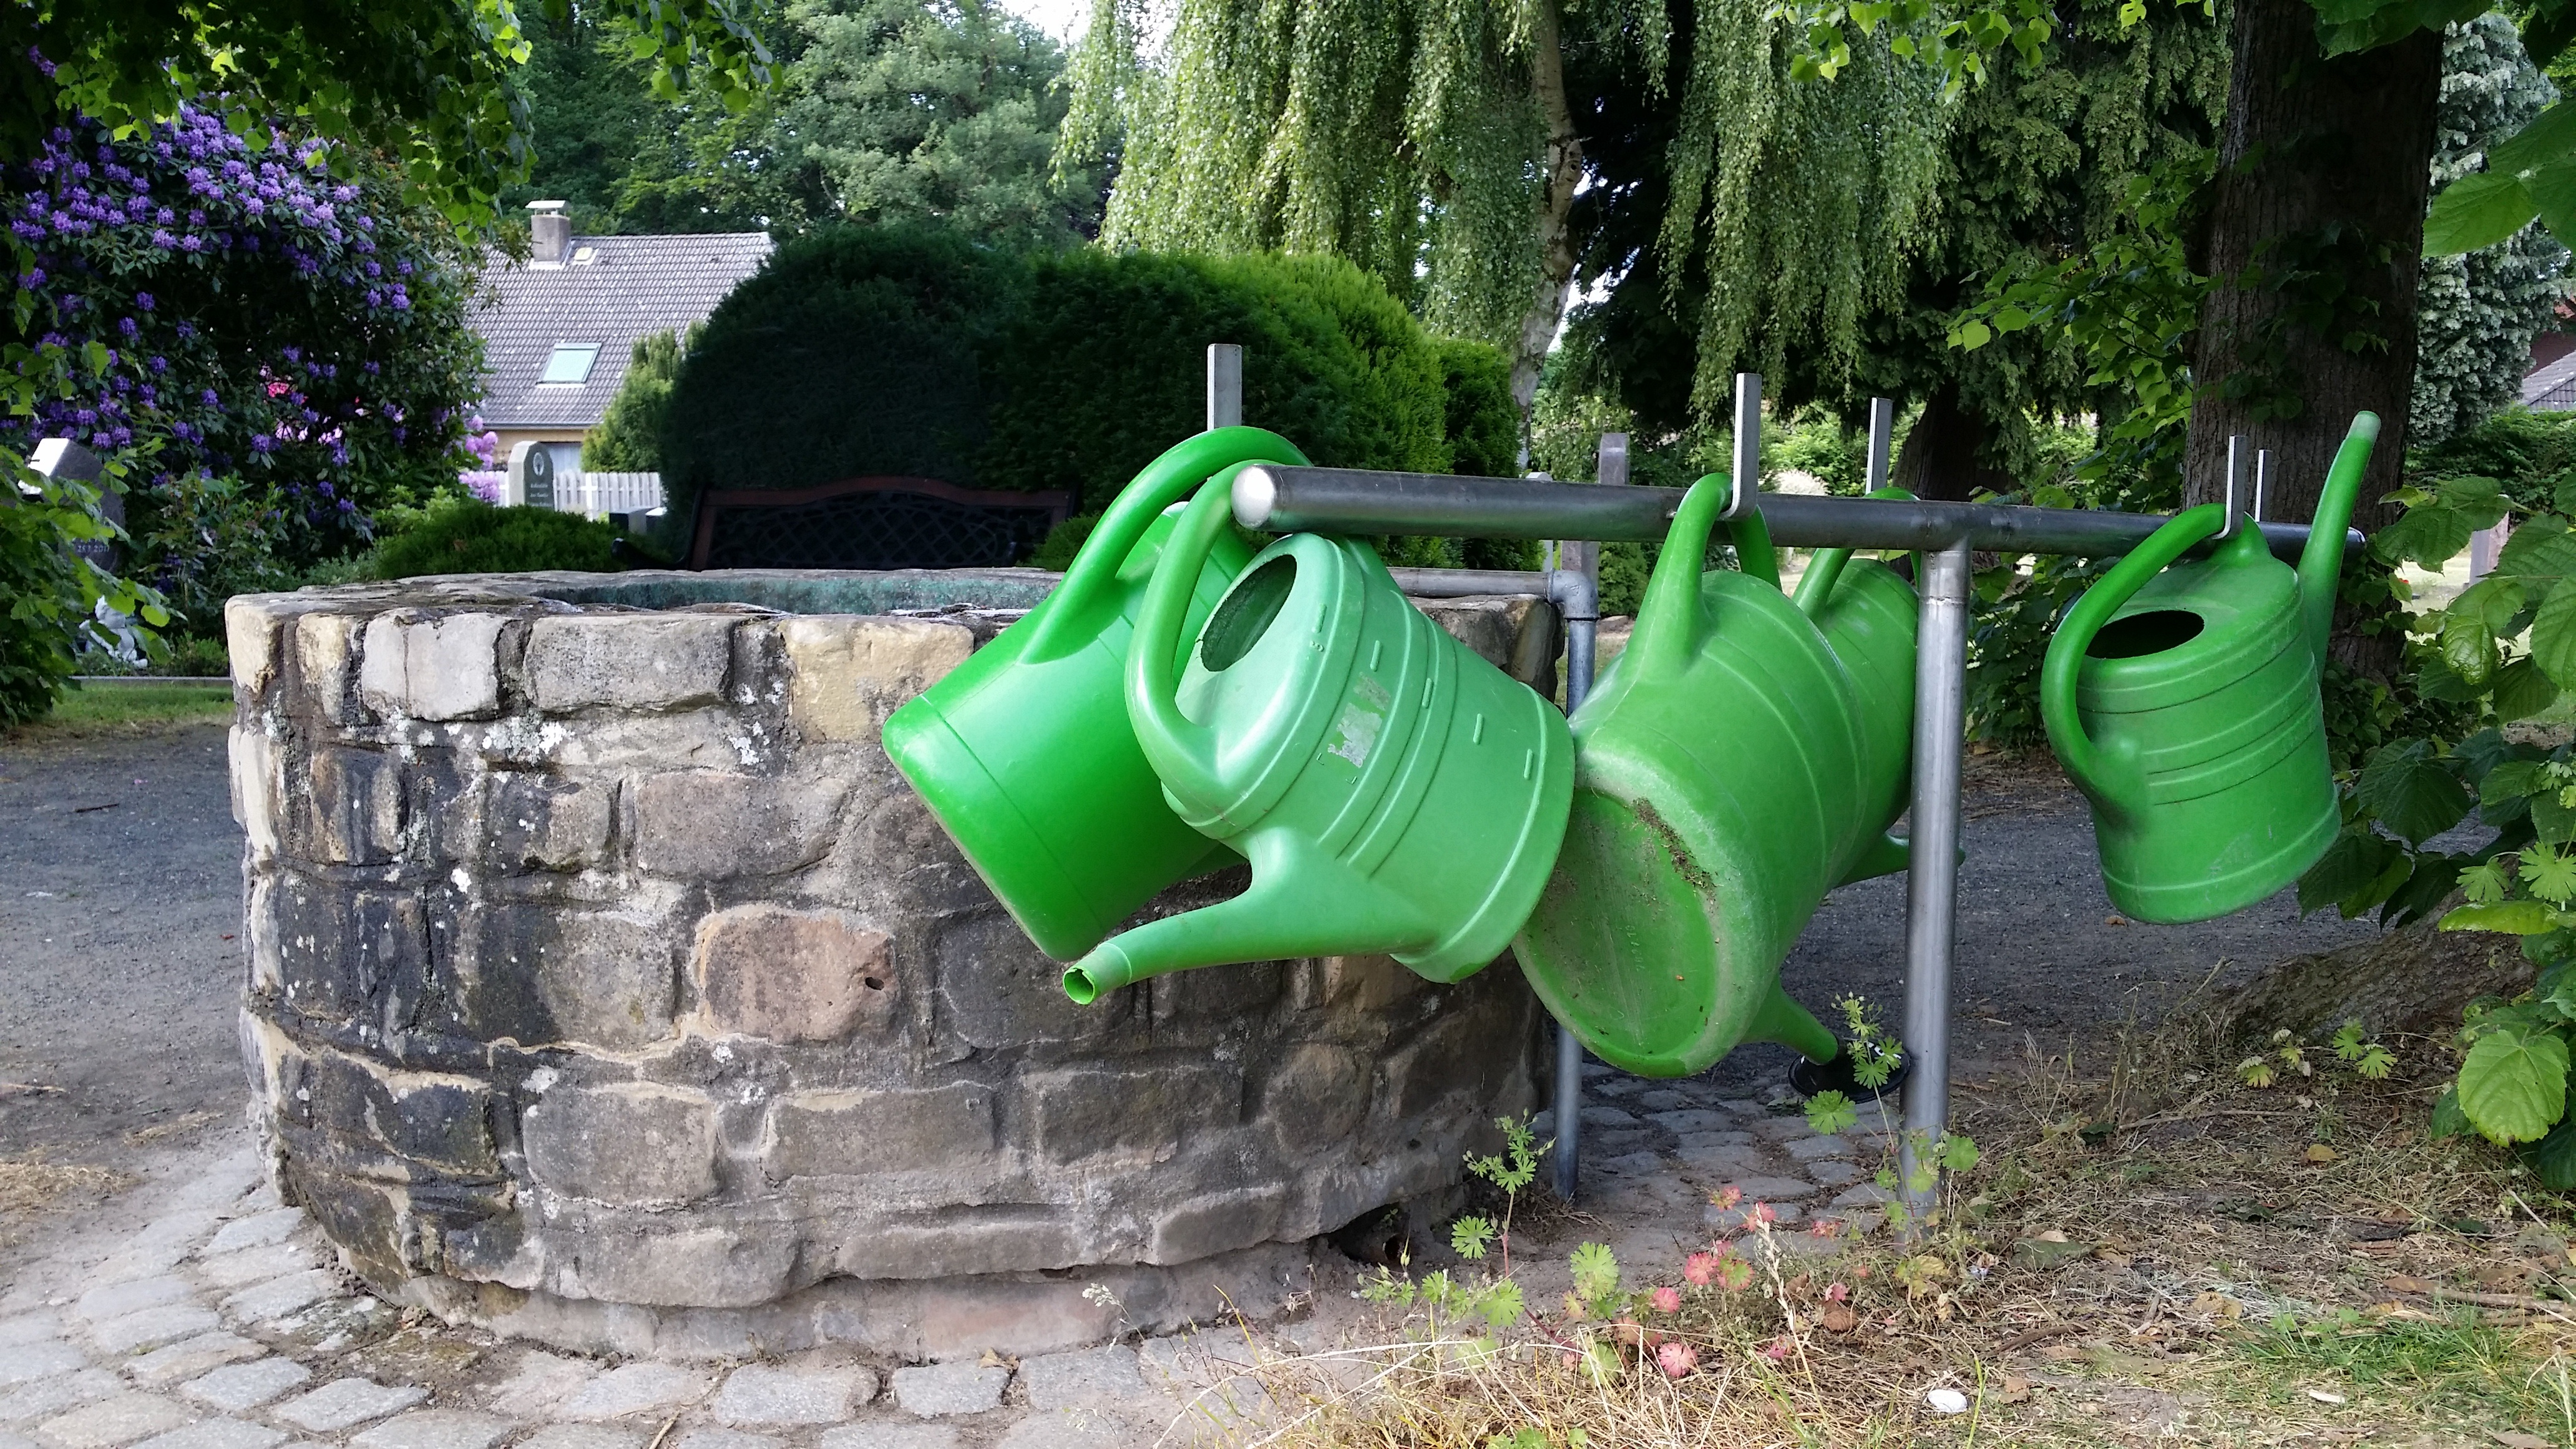
tree, water, grass, lawn, flower, pond, green, vessel, backyard, chapel, cemetery, garden, shrub, fountain, yard, casting, water feature, watering cans